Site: brandenburg
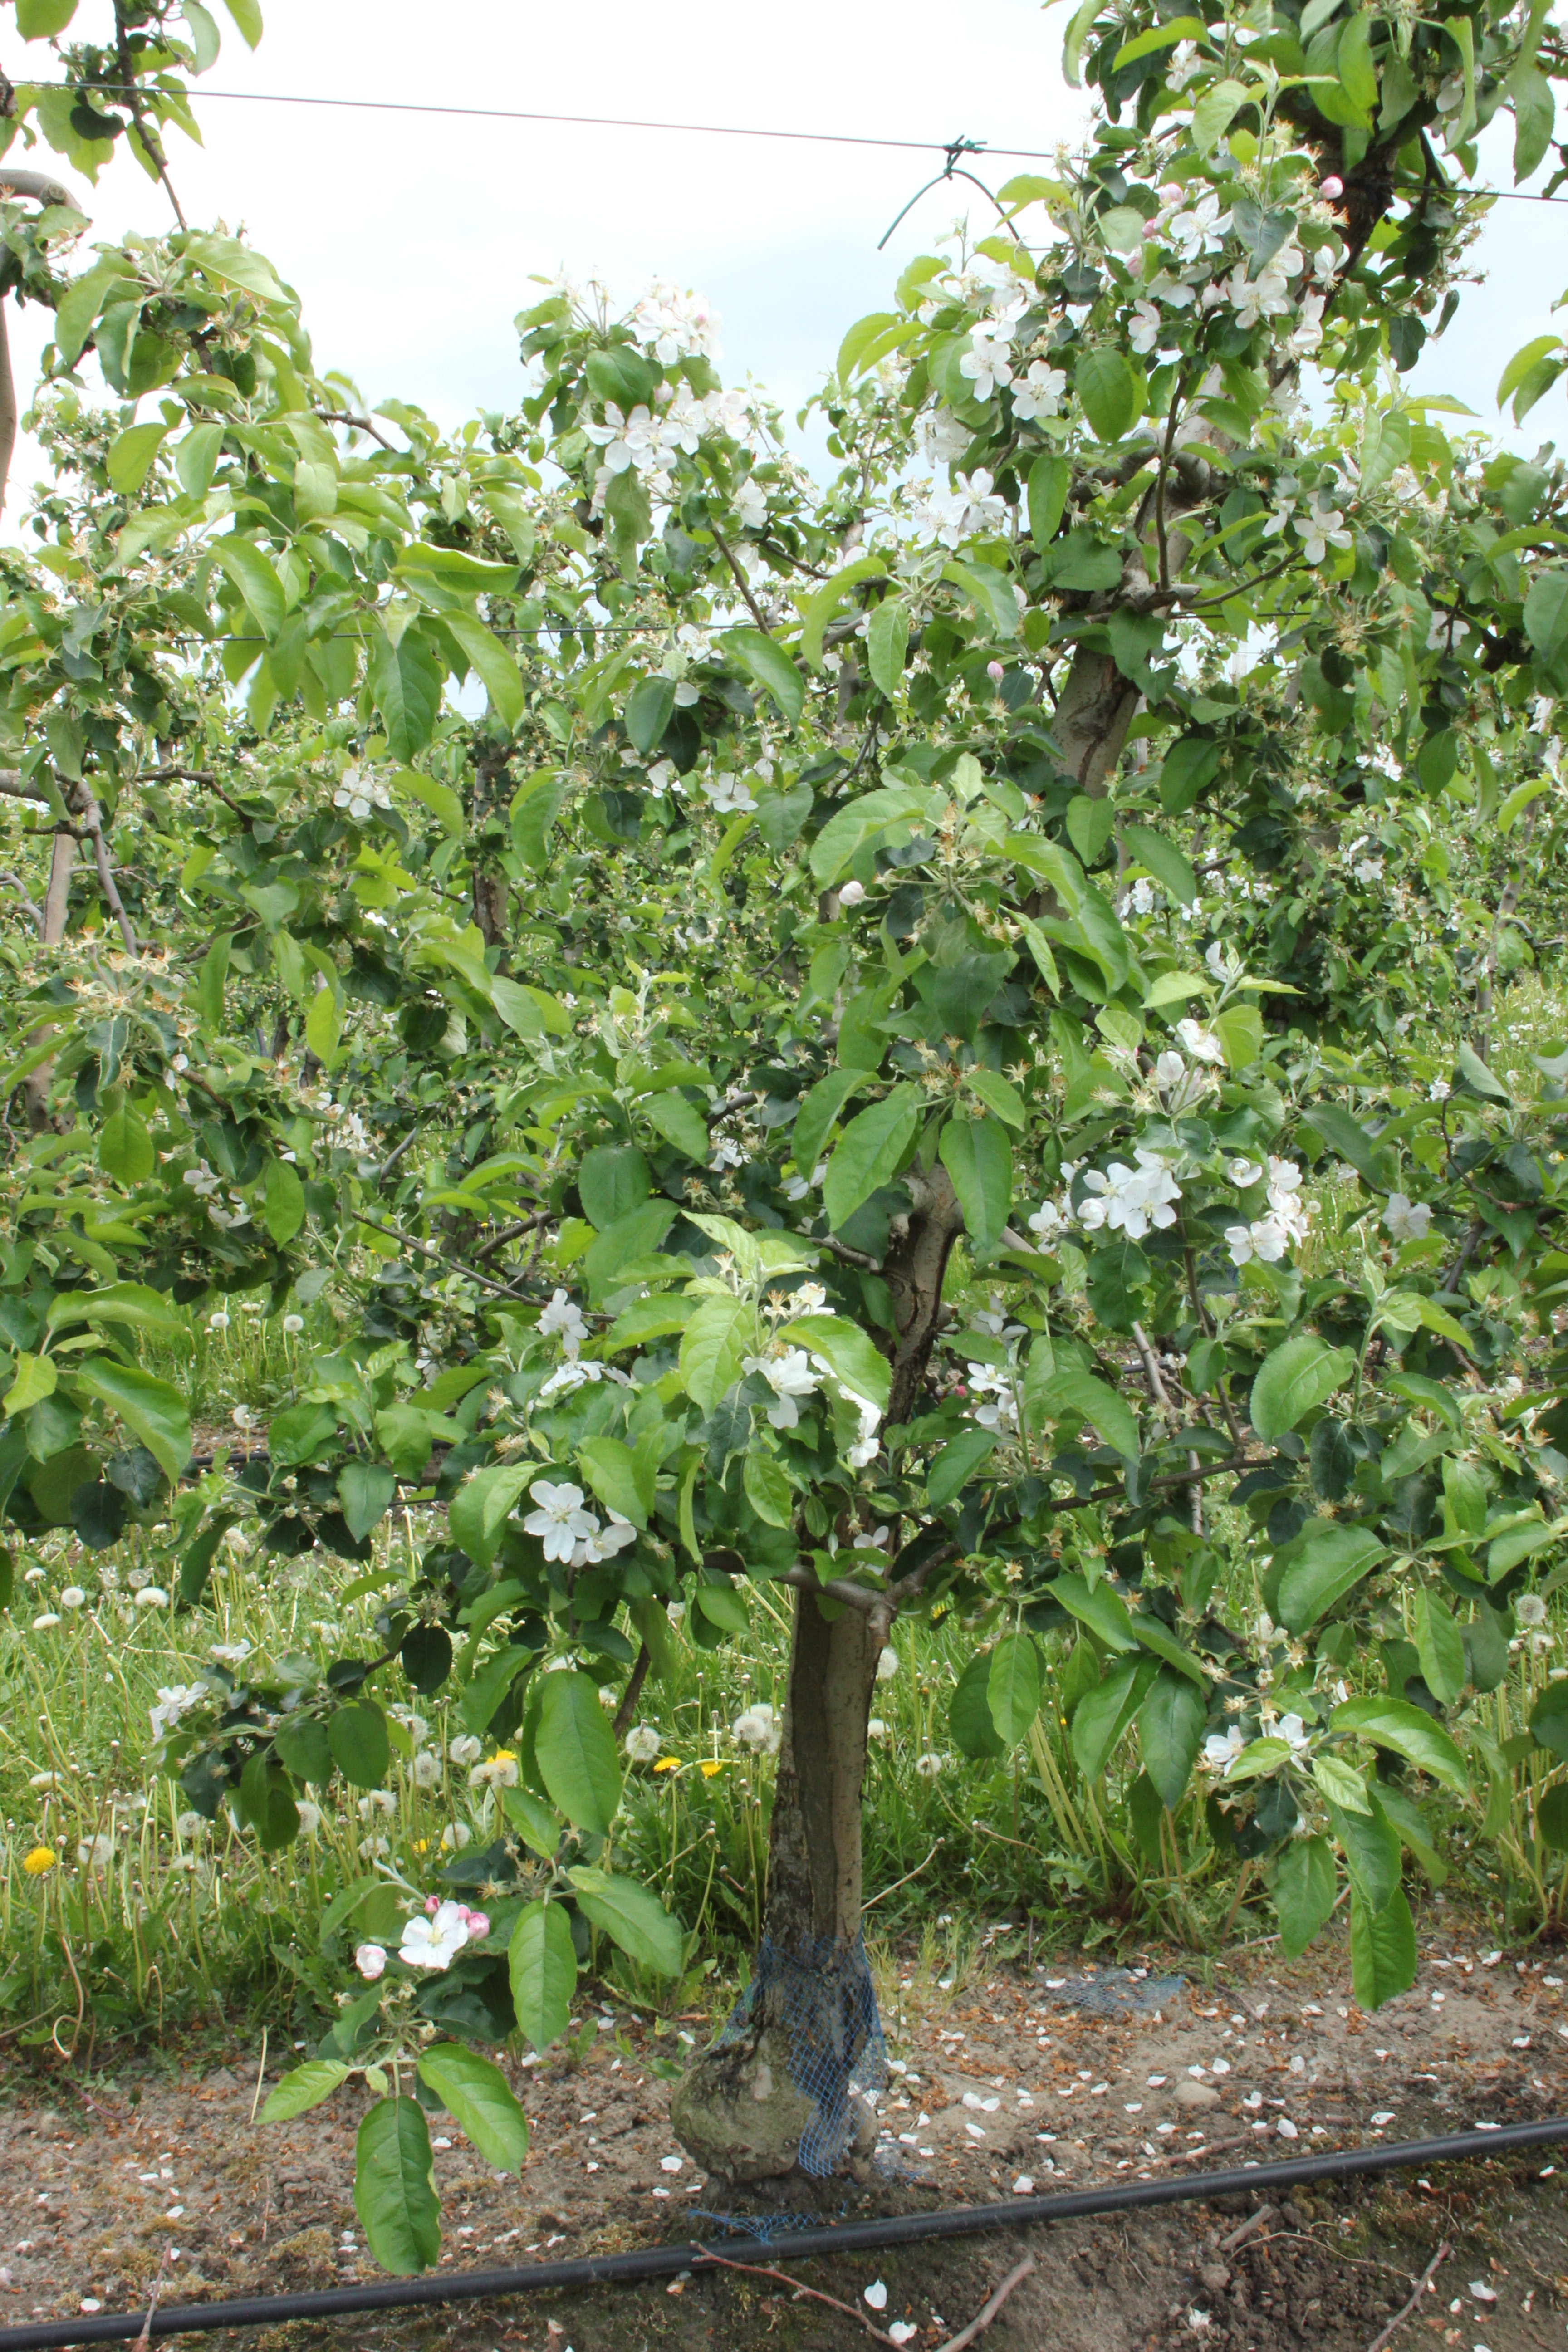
Growth stage (BBCH 67): Flowering